Makbule Abasıyanık

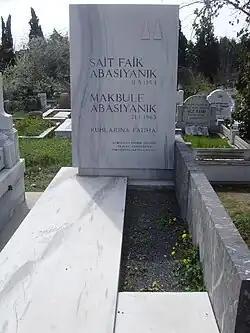
Graves of Makbule Abasıyanık and her son.

As the mother of the short story writer Sait Faik Abasıyanık (1906 – 1954), she influenced him in his works. After the death of her son, Makbule Abasıyanık established the "Sait Faik Short Story Award" in 1959, and turned their residence on Burgazada, Istanbul into the Sait Faik Abasıyanık Museum the same year.